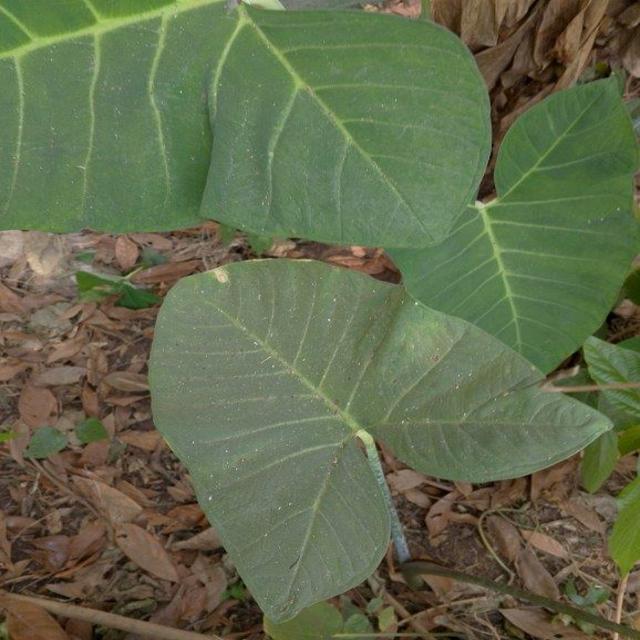
Label: Healthy